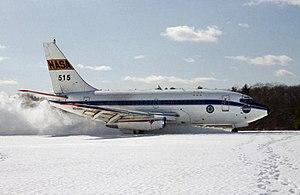
Le Boeing 737 est un avion de ligne court à moyen-courrier biréacteur à fuselage étroit développé et construit depuis 1967 par la Boeing Commercial Airplanes. Initialement développé comme un dérivé des 707 et 727, plus petit et plus abordable, le 737 se dérive en une famille de dix modèles pouvant emporter de 85 à 215 passagers. Depuis 2004, le 737 est le seul avion de ligne à fuselage étroit de Boeing en production. Depuis son lancement jusqu'en mars 2018, plus de 10 000 appareils ont été produits, ce qui faisait du Boeing 737 l'avion de ligne à réaction le plus vendu jusqu'en 2018.